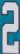
Number: 2